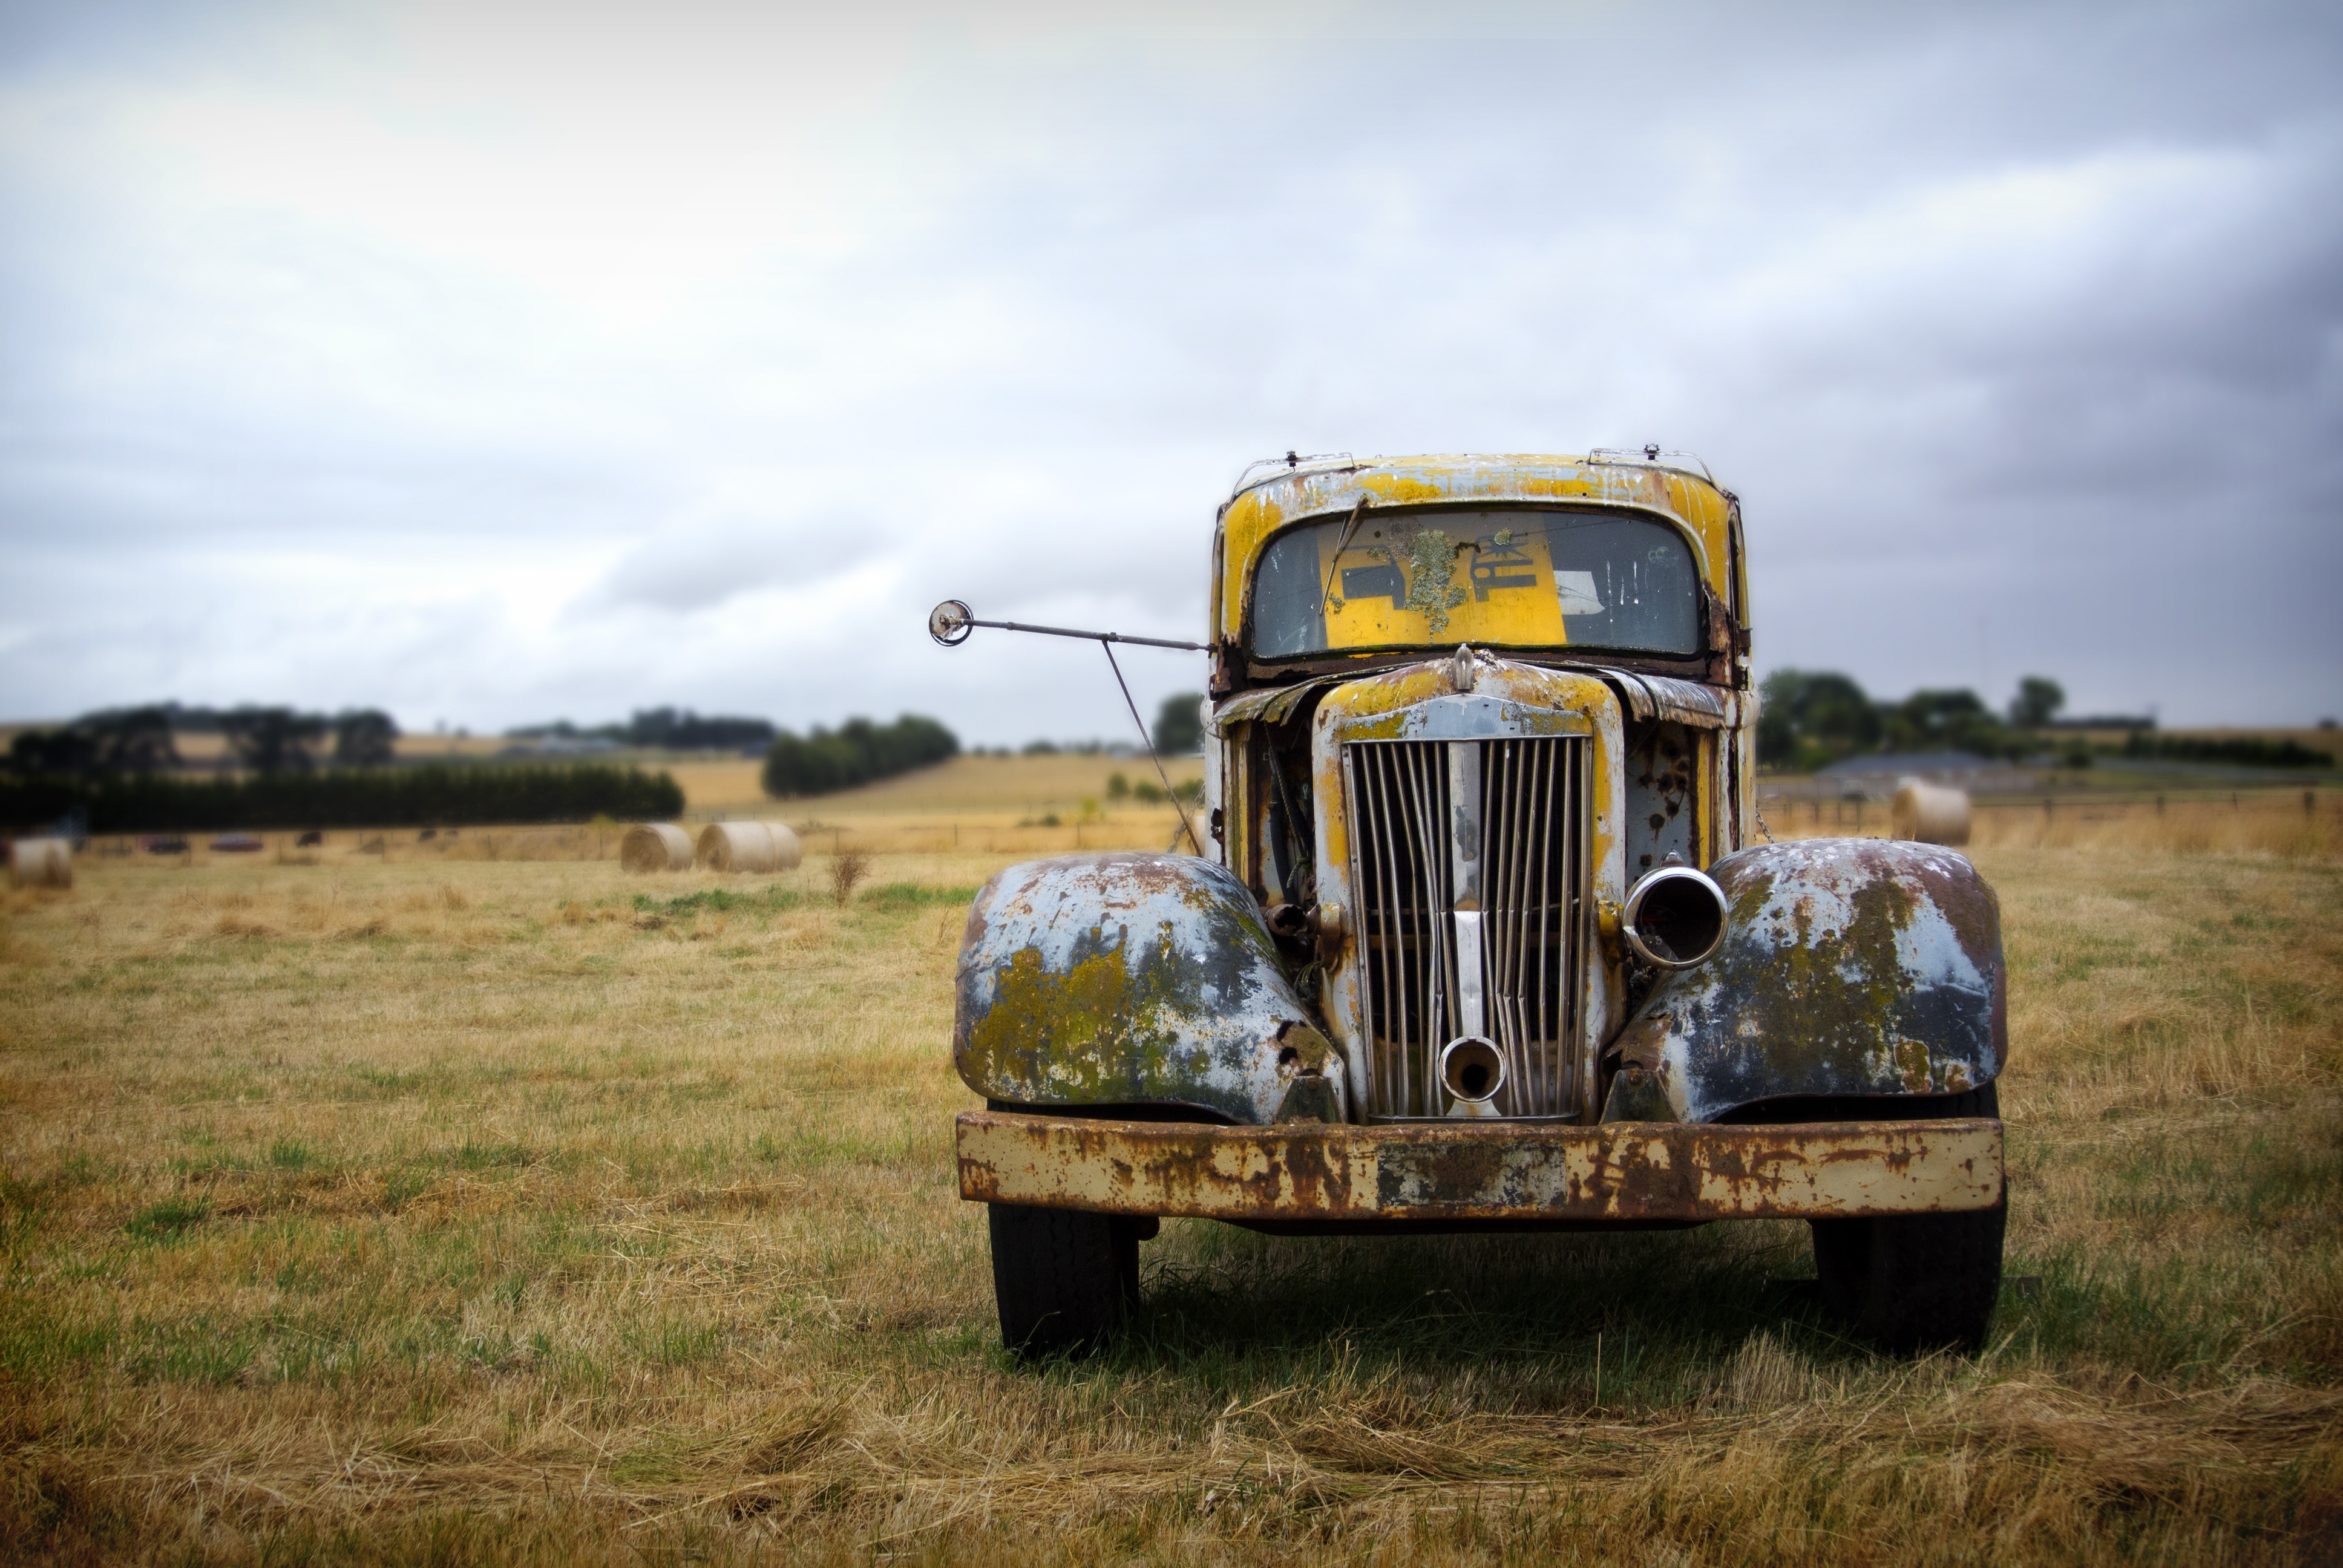
car, field, vintage, antique, automobile, old, transport, truck, vehicle, abandoned, junk, agriculture, rusted, forgotten, aged, rusting, land vehicle